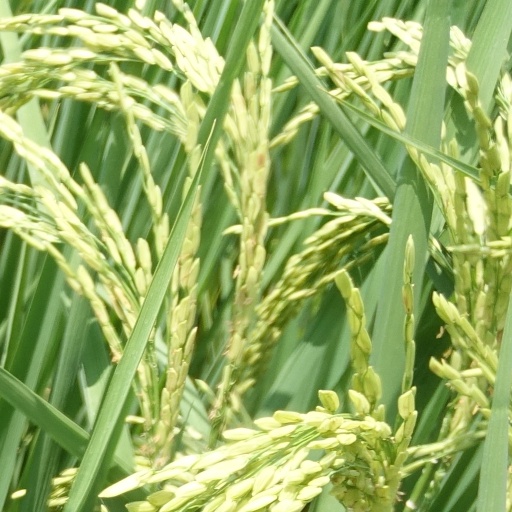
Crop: rice